Hip flask

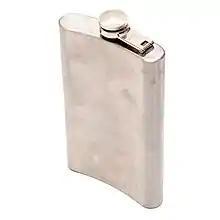
A contoured hip flask with a captive top

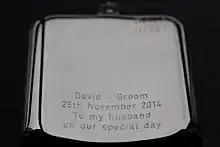
A modern engraved hip flask

Hip flasks were traditionally made of pewter, silver, or even glass, though most modern flasks are made from stainless steel. Some modern flasks are made of plastic so as to avoid detection by metal detectors.